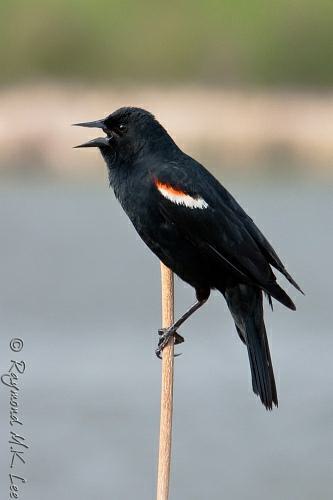
A photo of a red winged blackbird